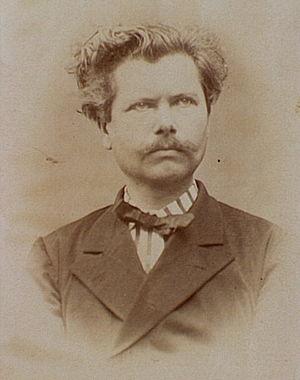
Charles-Ernest Lullier, né le 28 avril 1838 à Mirecourt et mort le 24 juillet 1891 au Panama, est un militaire français à la carrière controversée, notamment lors de la Commune de Paris.